John Dewey

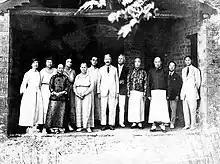
John Dewey in China in 1920

In these two years, Dewey gave nearly 200 lectures to Chinese audiences and wrote nearly monthly articles for Americans in "The New Republic" and other magazines. Well aware of both Japanese expansionism into China and the attraction of Bolshevism to some Chinese, Dewey advocated that Americans support China's transformation and that Chinese base this transformation in education and social reforms, not revolution. Hundreds and sometimes thousands of people attended the lectures, which were interpreted by Hu Shih. For these audiences, Dewey represented "Mr. Democracy" and "Mr. Science," the two personifications which they thought of representing modern values and hailed him as "the American Confucius". His lectures were lost at the time but have been rediscovered and were published in 2015. Dewey's lecture on "Three Contemporary Philosophers: Bertrand Russell, Henri Bergson and William James" at Peking University in 1919 was attended by a young Mao Zedong.